Şeyh Muslihiddin

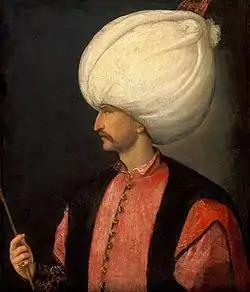
A portrait of Sultan Suleiman the Magnificent by Titian

As such, Şeyh Muslihiddin was one of the few sheikhs who gave "dhikr" (reminder of God) to Sultan Suleiman. The Ottoman chronicler Mustafa Selaniki says Şeyh Muslihiddin was present along with his dervishes on the front lines of the siege. Şeyh Muslihiddin accompanied Sokollu Mehmed Pasha and Sultan Suleiman on the campaign. When the sultan died, Şeyh Muslihiddin helped bring his body back to Istanbul. According to the Ottoman chronicler , Şeyh Muslihiddin went back to Belgrade with the sultan's body, took part in the funeral prayers there, and was part of the entourage which accompanied the body to Istanbul. Ali Dede was appointed the sheikh of the Sufi lodge built near the Sultan's tomb in Turbék. The execution of Arslan Pasha, the Beylerbey (governor) of Buda, was probably orchestrated by Şeyh Muslihiddin along with Kurd Efendi, who was also a student of his teacher Bali Efendi.